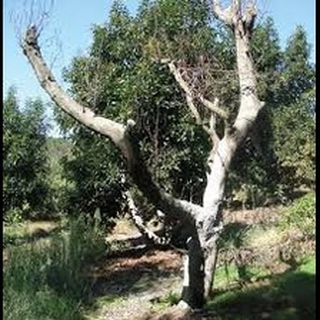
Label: wheat_common_root_rot